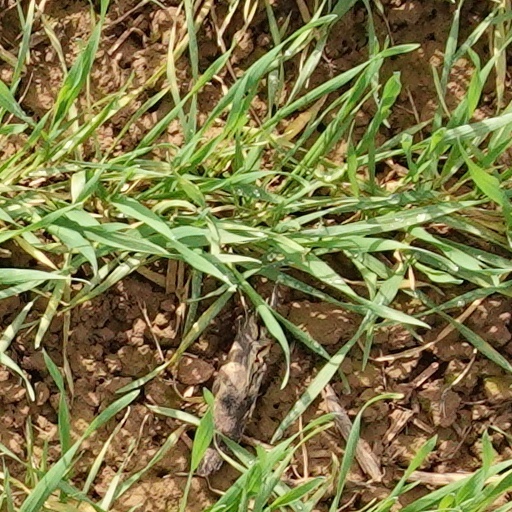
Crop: wheat